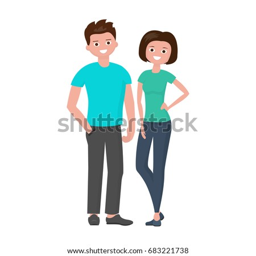
young boy and girl couple .